Alfonso Soriano

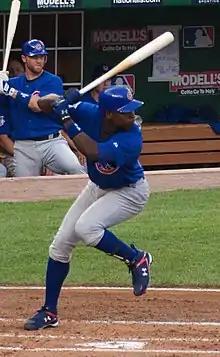
Alfonso Soriano batting for the Cubs in 2009

In 2009, Soriano led all major league left fielders in errors, with 11, and had the lowest fielding percentage among them (.950).